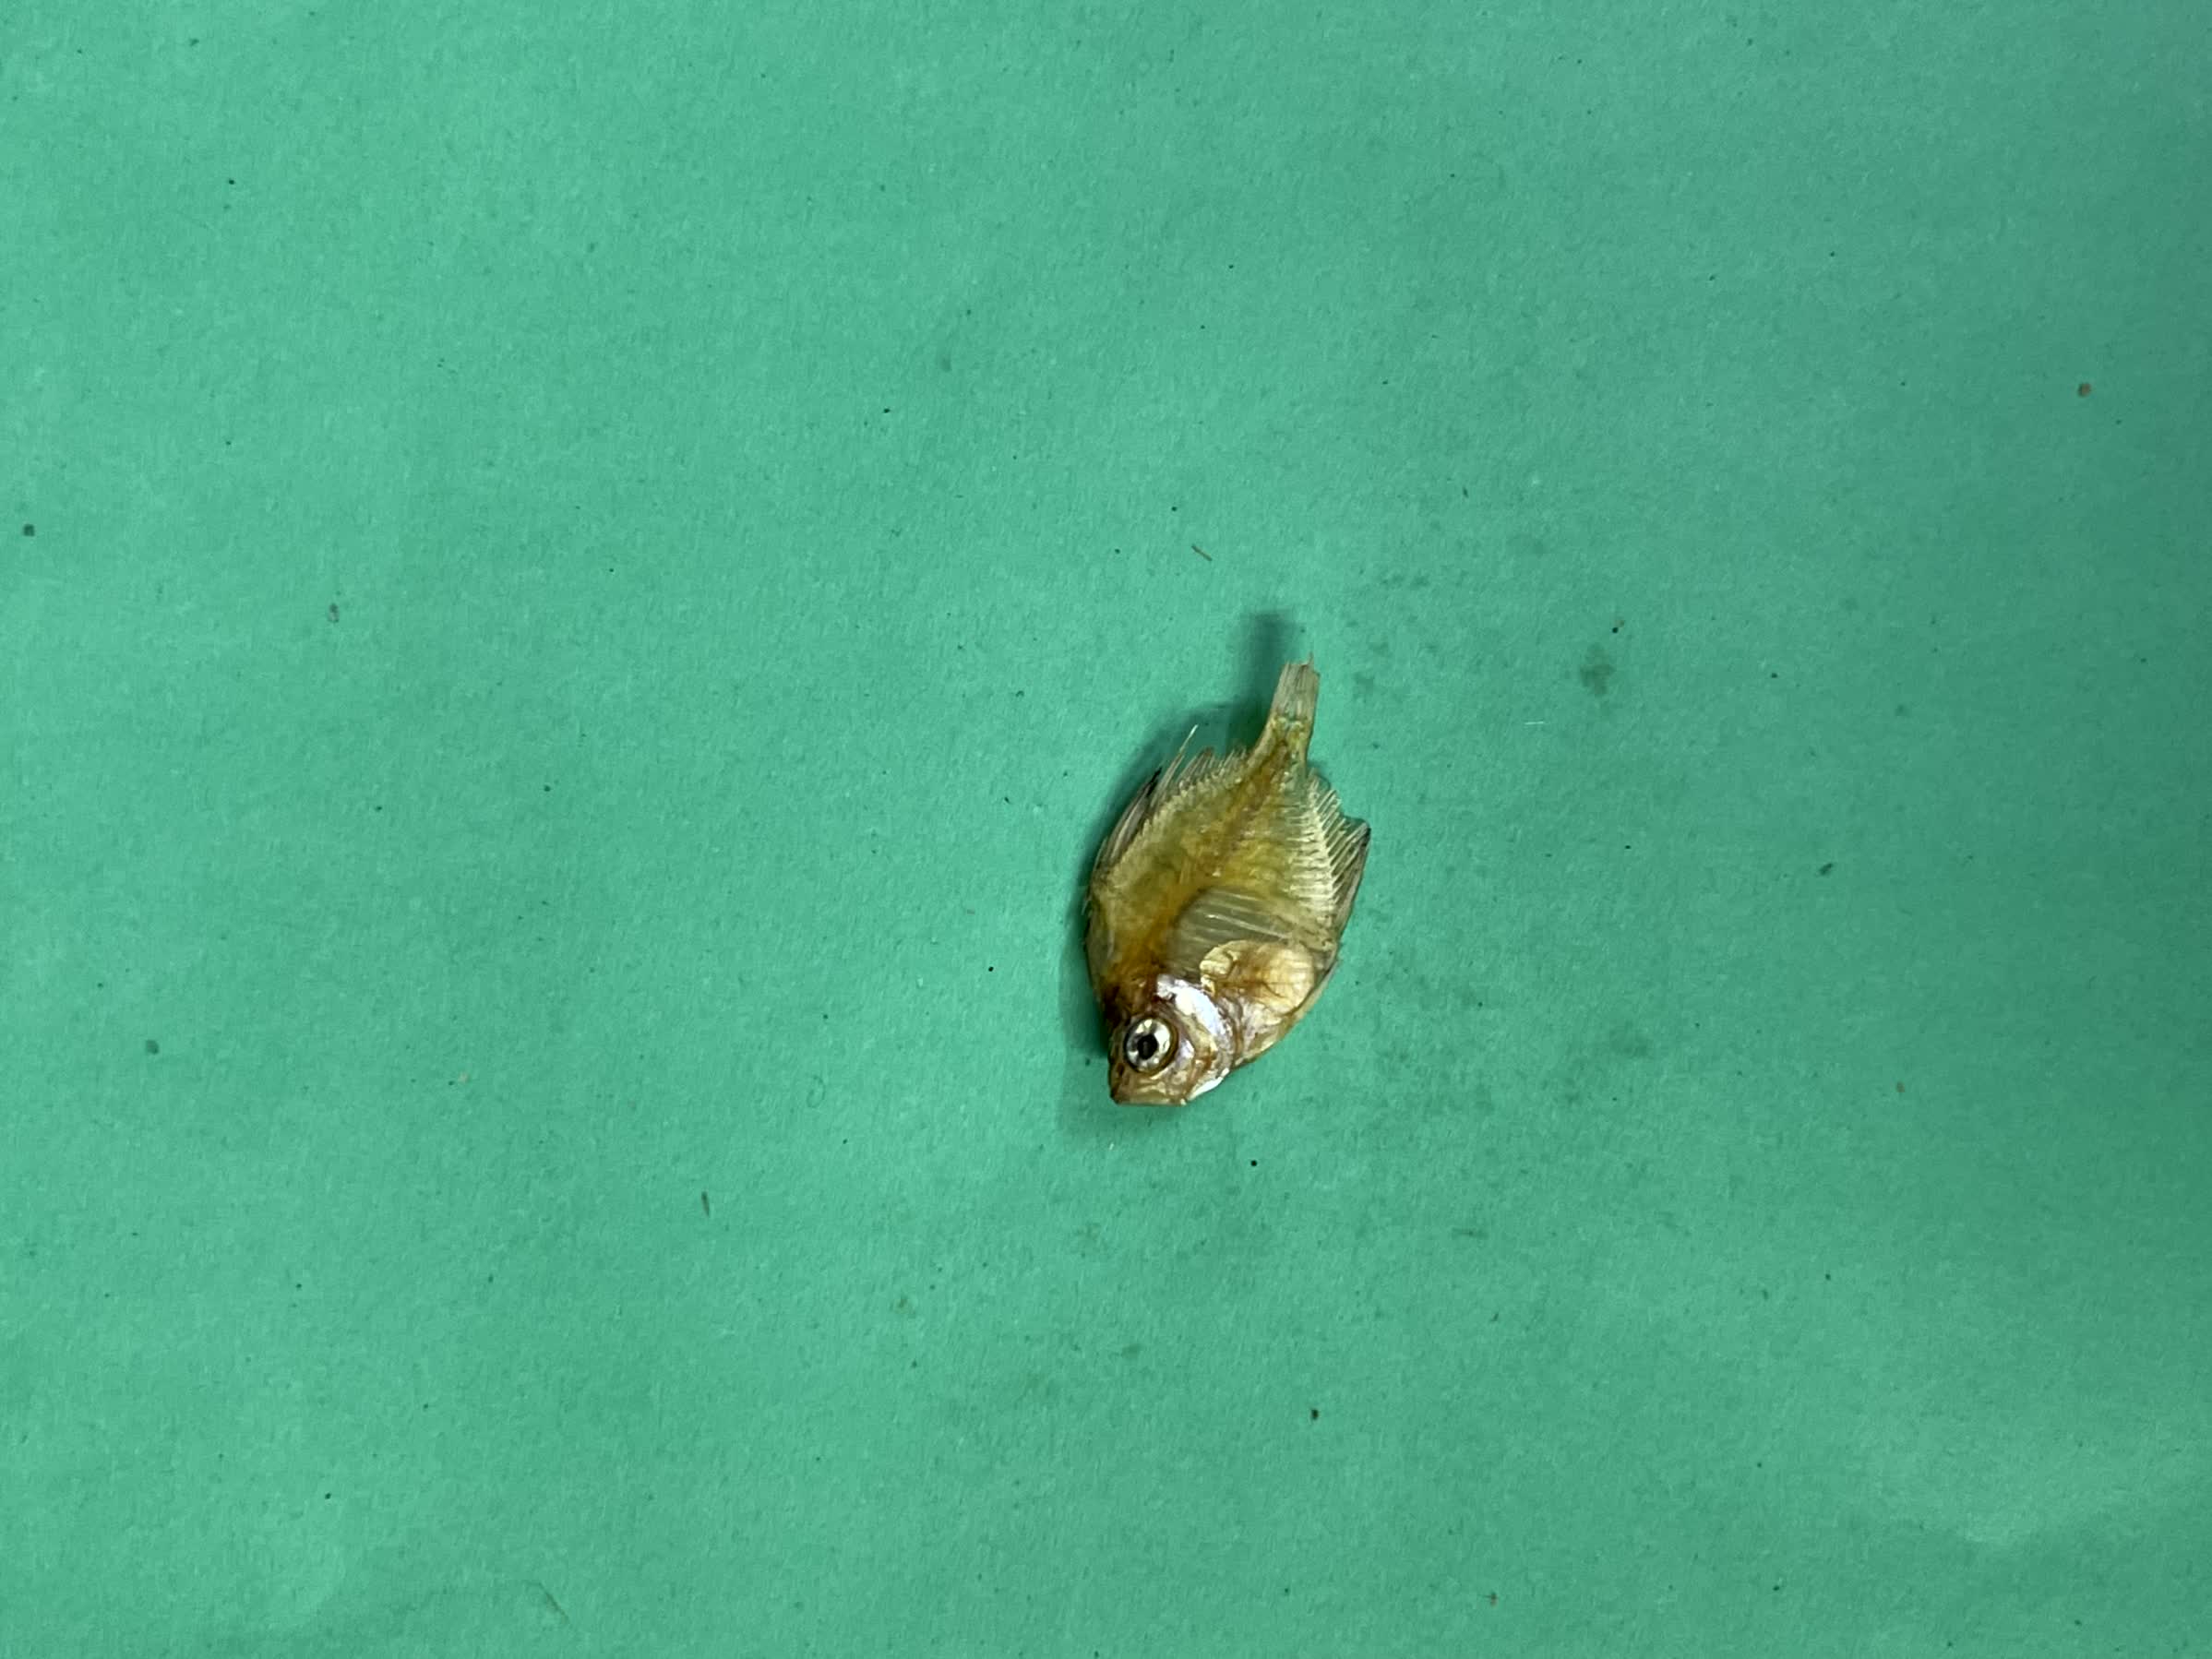
Species: Chanda